Religion in ancient Rome

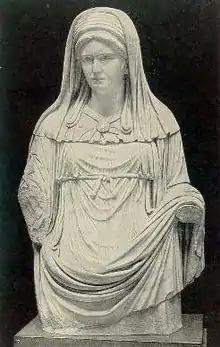
A Roman sculpture depicting a Vestal

Rome had no separate priestly caste or class. The highest authority within a community usually sponsored its cults and sacrifices, officiated as its priest and promoted its assistants and acolytes. Specialists from the religious colleges and professionals such as "haruspices" and oracles were available for consultation. In household cult, the "paterfamilias" functioned as priest, and members of his "familia" as acolytes and assistants. Public cults required greater knowledge and expertise. The earliest public priesthoods were probably the "flamines" (the singular is "flamen"), attributed to king Numa: the major "flamines", dedicated to Jupiter, Mars and Quirinus, were traditionally drawn from patrician families. Twelve lesser "flamines" were each dedicated to a single deity, whose archaic nature is indicated by the relative obscurity of some. "Flamines" were constrained by the requirements of ritual purity; Jupiter's "flamen" in particular had virtually no simultaneous capacity for a political or military career.